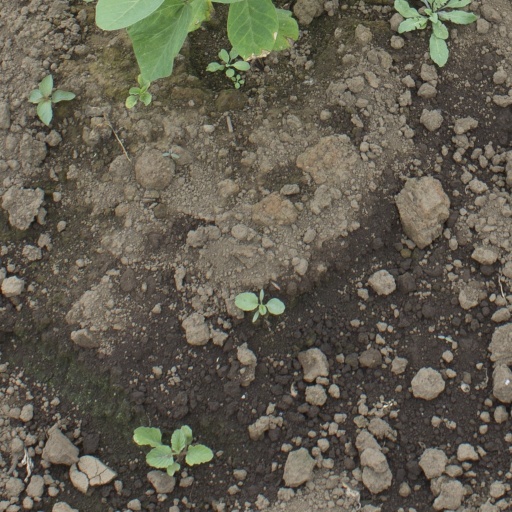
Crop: soybean